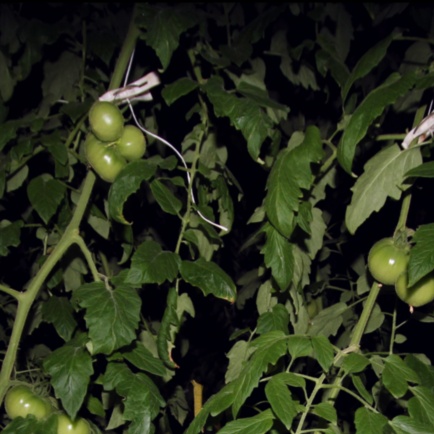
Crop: tomato